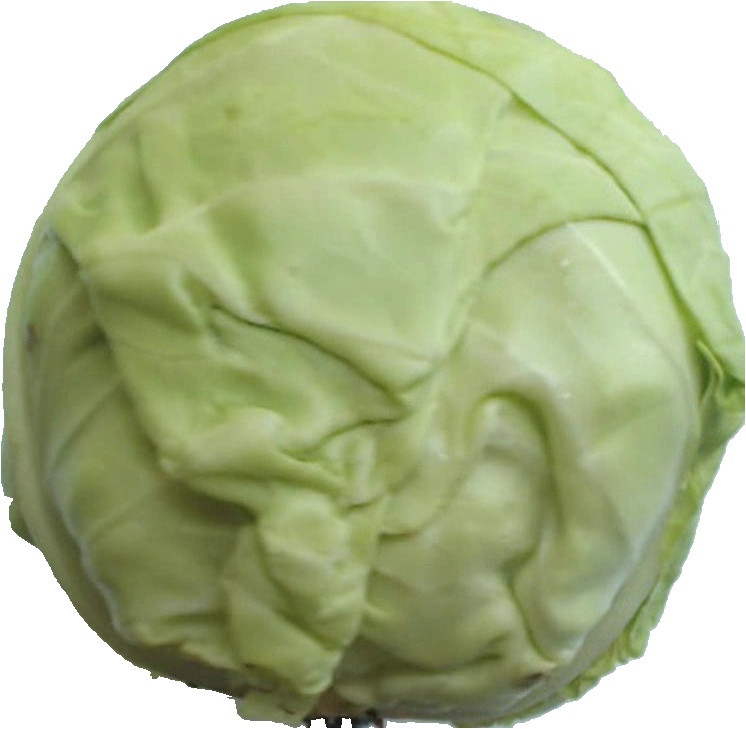
Label: cabbage_white_1